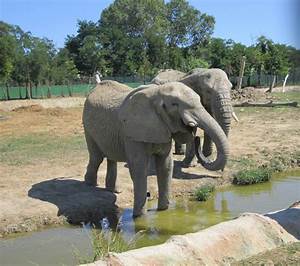
Label: elephant